Summerton Mill

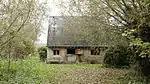
Somerton Mill 2009

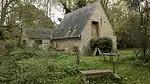
Somerton Mill 2009

Pete and Ed Cookson designed the sets and the characters, wrote the scripts, edited the video and sound, animated most of the first series and wrote and performed the music. A small production team was drafted in for the second series when the assistant animator of Series 1, James Cleland, was promoted to Director of Animation. ScaryCat Studios built the props and puppets for both series.